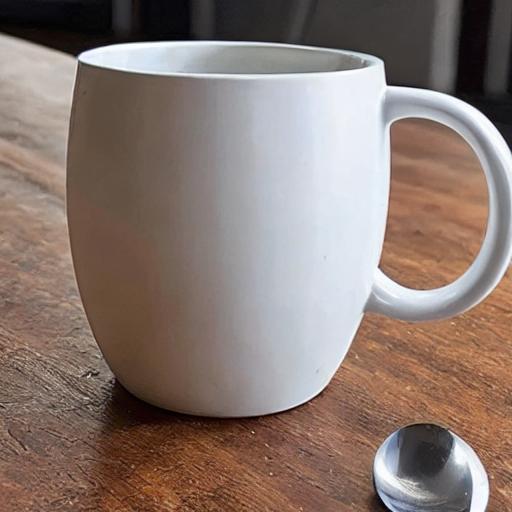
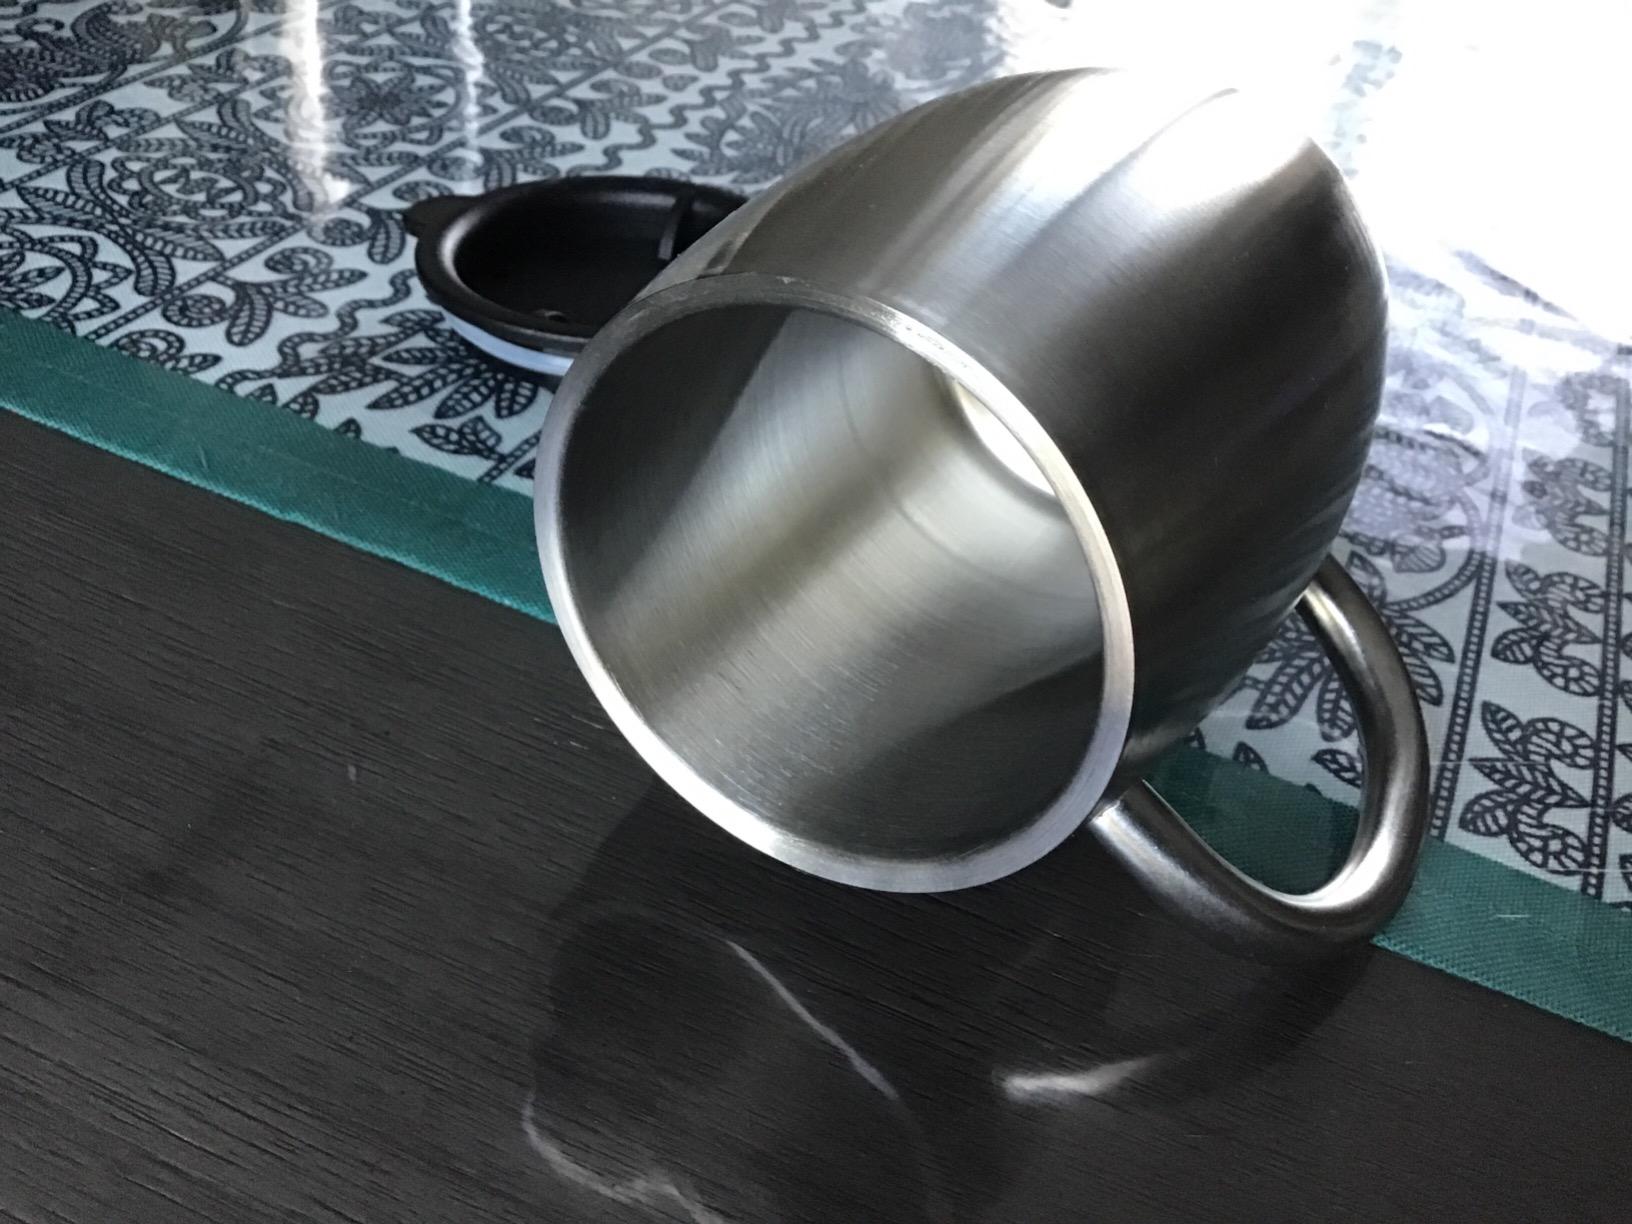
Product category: items_mug
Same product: no